Power Mac G4

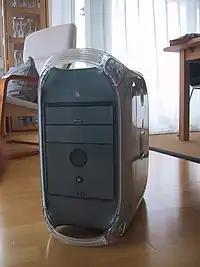
A "Graphite" Power Mac G4

The original Power Mac G4 was introduced at the Seybold conference in San Francisco on August 31, 1999. While marketed as a single, unified product line, there were two variants of the machine. The first, cheaper configuration, the Power Macintosh G4 (PCI Graphics), served as an intermediate step between the Power Mac G3s and the G4 processors, used a G4 processor on a modified version of the Blue-and-white G3's logic board, making them very similar to their predecessors. The higher-end configuration, Power Mac G4 (AGP Graphics), featured a new logic board and faster memory bandwidth, and swapped the PCI graphics-card slot for a faster Advanced Graphics Port slot.